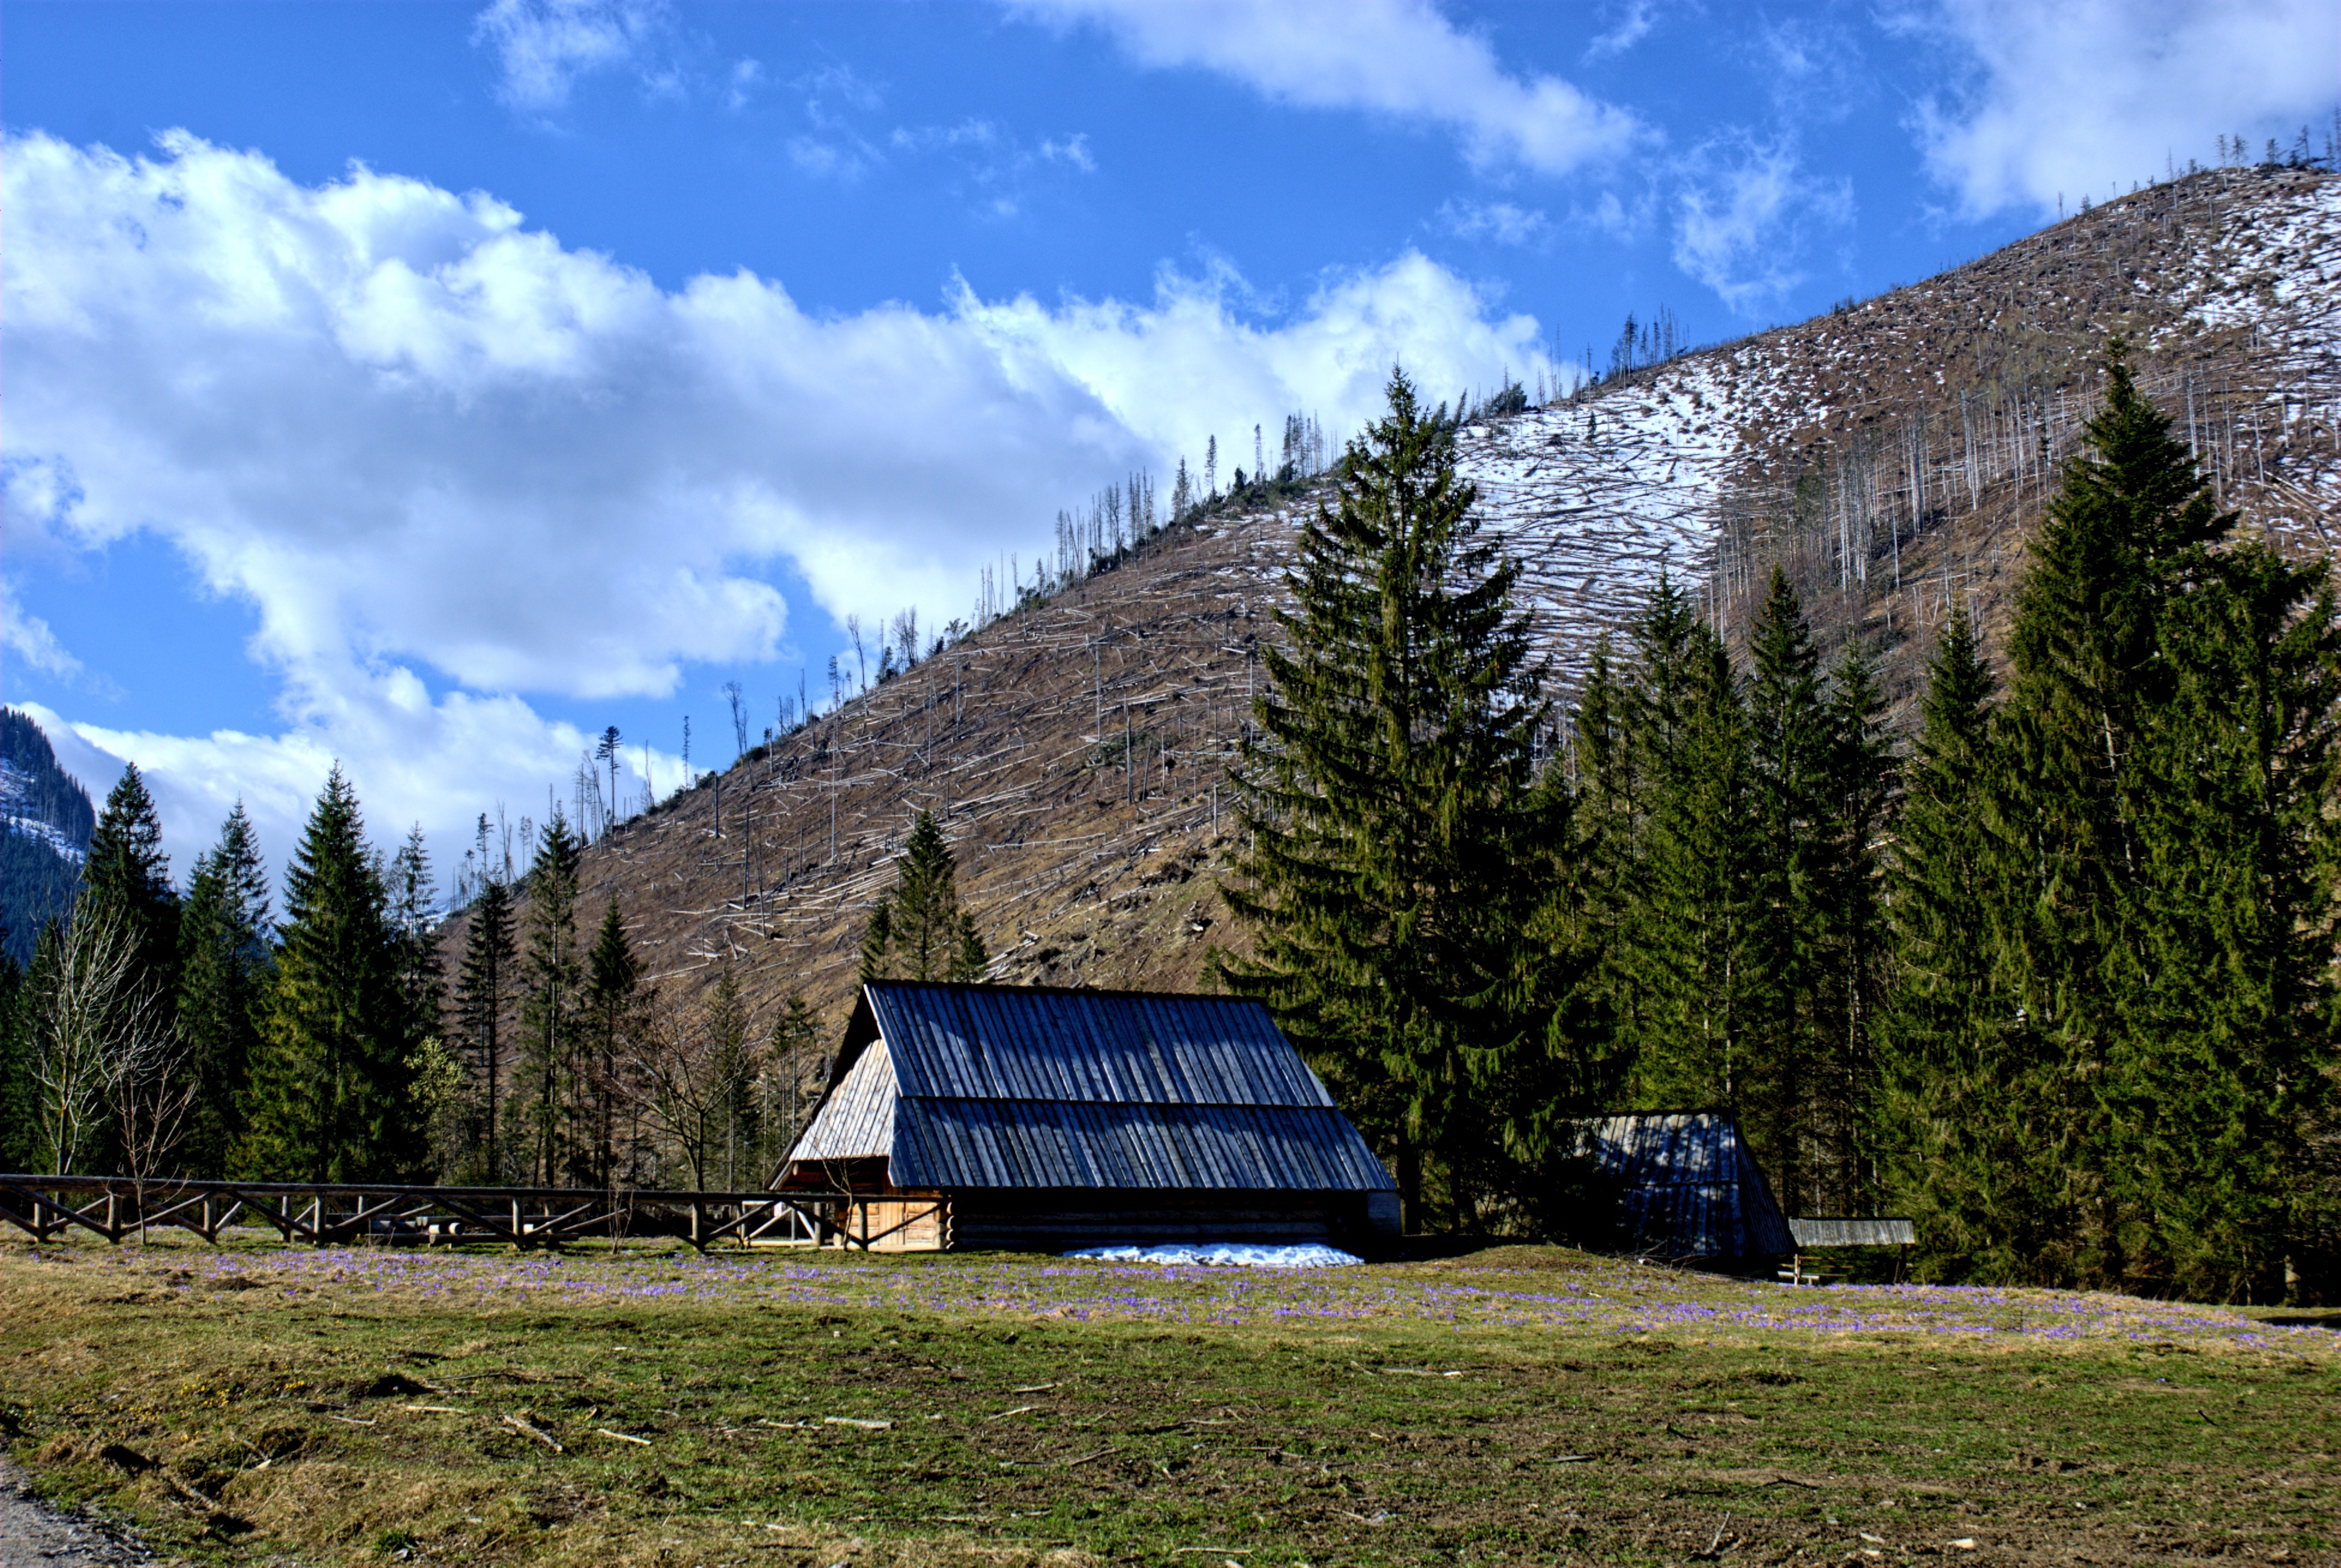
landscape, tree, nature, wilderness, mountain, winter, hill, view, valley, mountain range, hut, village, spring, tourism, highland, ridge, rocks, mountains, alps, tatry, rural area, western tatras, mountainous landforms, ko cieliska valley